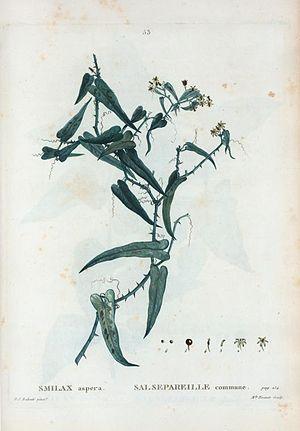
Smilax aspera = Salsepareille commune.